Baker Tilly International

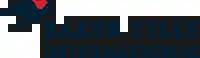
Logo of Baker Tilly International until 2018

In 1987 Summit International Associates, Inc. is incorporated. The network is represented in 20 countries by 50 firms, with combined revenues of US$200m. It ranked 22nd in the world in that moment.